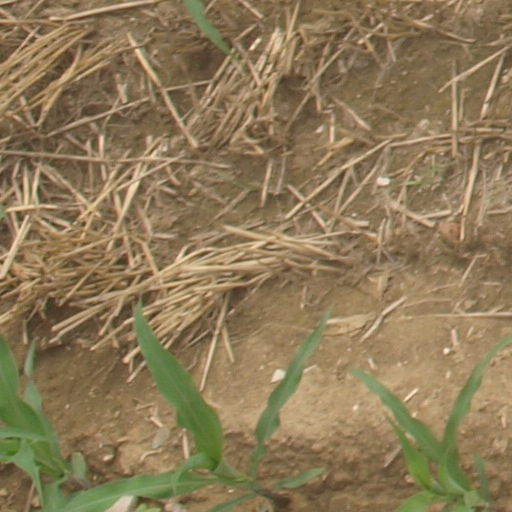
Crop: maize; corn